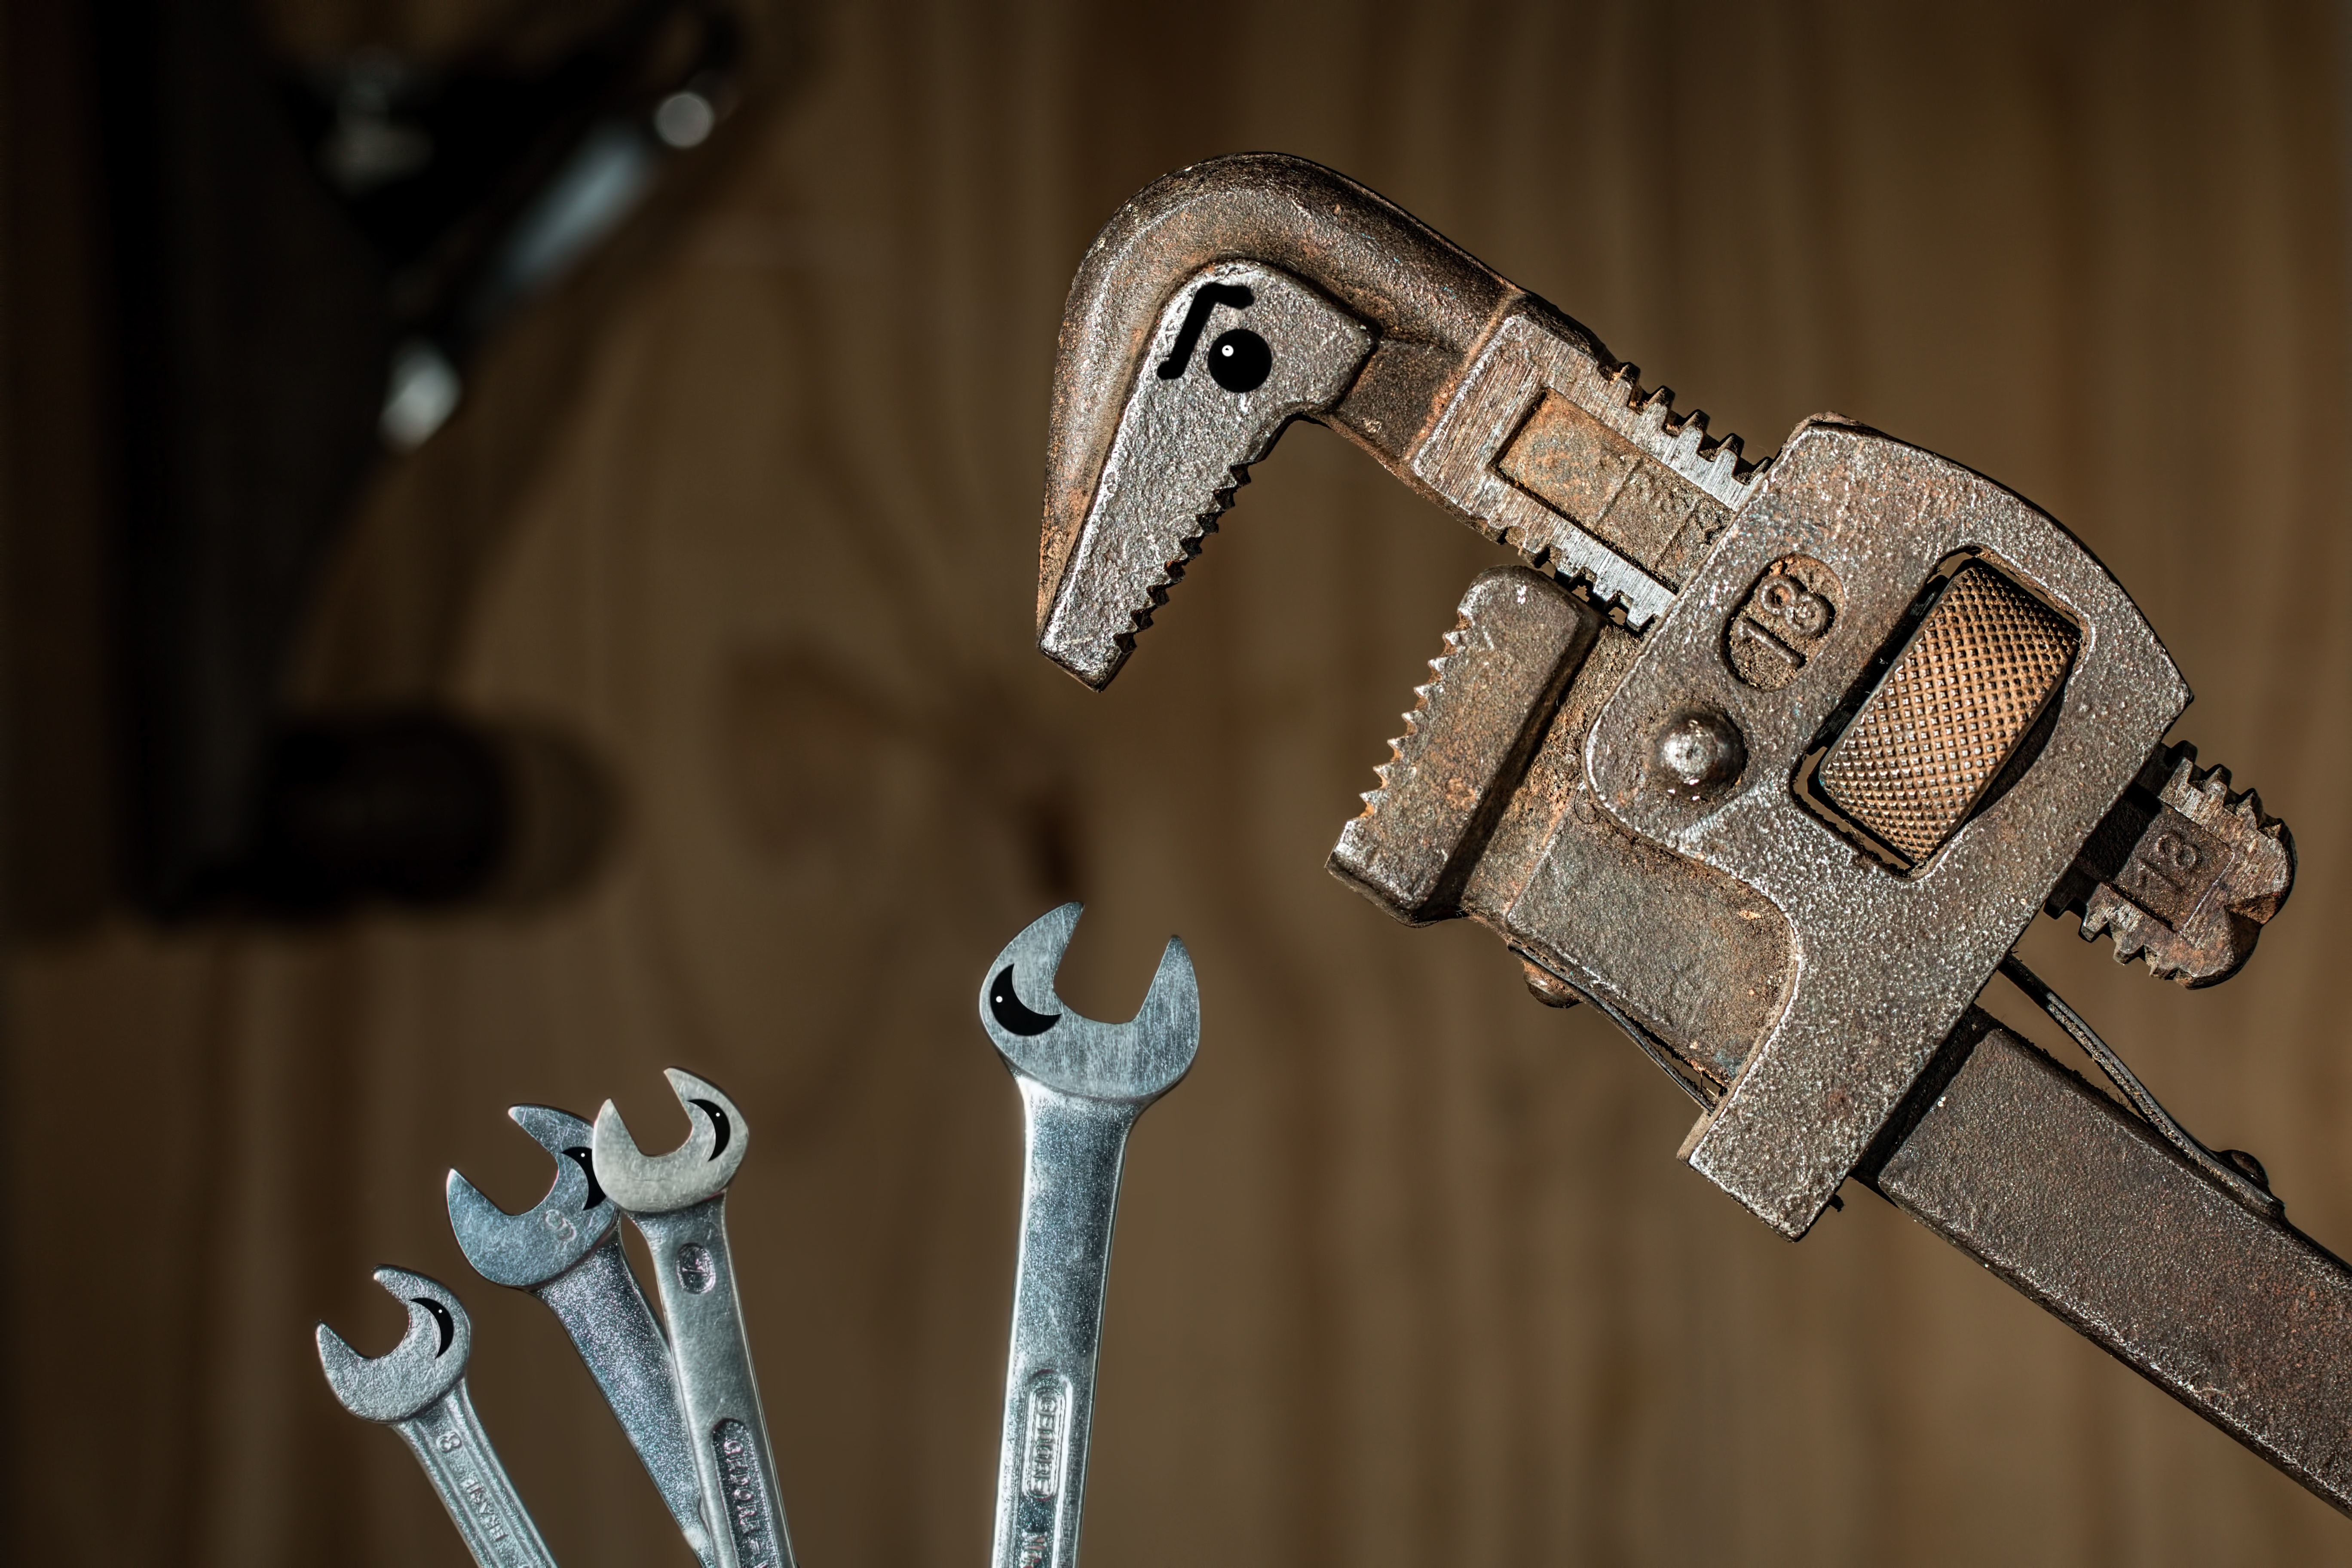
guitar, aggression, power, fear, wrench, iron, pain, attitude, strength, abuse, conflict, violence, confrontation, domination, anger, protecting, terrified, shouting, frighten, victim, bullying, firearm, hurt, bully, pleading, spanner, child abuse, domestic violence, harassment, threats, injure